Rebetiko

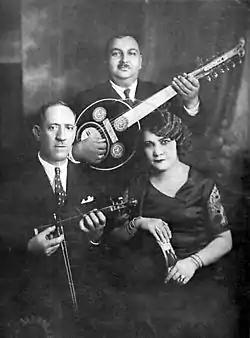
Dimitrios Semsis (lyra), Agapios Tomboulis (banjo) and Roza Eskenazi, the Smyrna Trio (Athens, 1932)

The melodies of most rebetiko songs are thus often considered to follow one or more (Greek for 'roads' or 'routes'; singular is. The names of the are derived in all but a few cases from the names of various Turkish modes, also known as "makam".